Nil Nirjane

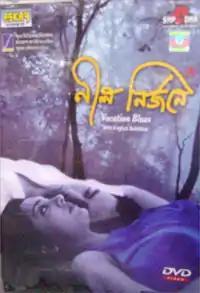
DVD cover of "Nil Nirjane"

Nil Nirjane ("Vacation Blues") is an Indian Bengali movie, released in 2003. It is the first movie in India that was shot on a digital platform and is often credited as the first digital film in north India. Directed by Subrata Sen, the movie featured Moonmoon Sen, Raima Sen, June Malliah, Ayan Mitra, Mou Sultana and Rajatava Dutta. This is the only movie where Moonmoon Sen and Raima Sen, the real-life mother and daughter of Indian cinema, play reel-life mother-daughter roles. "Nil Nirjane" also saw the performance of Cactus, a Bengali rock band of Calcutta.